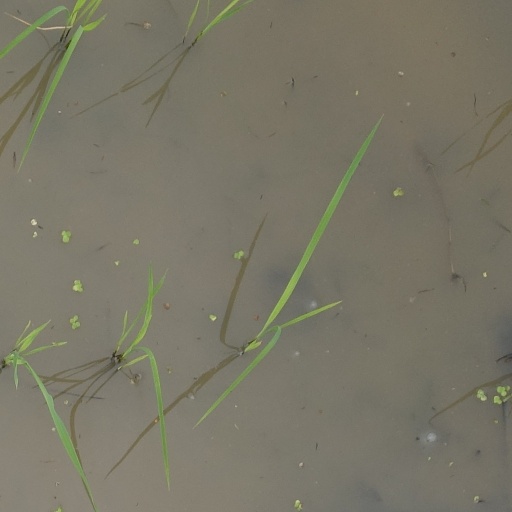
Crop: rice